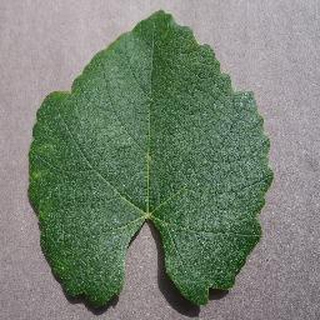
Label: healthy_grape